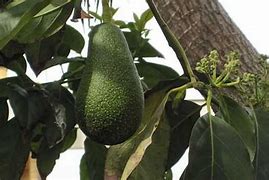
Label: Avocado